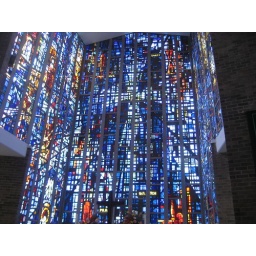
The stained glass windows in the altar of Gethsemane Lutheran Church